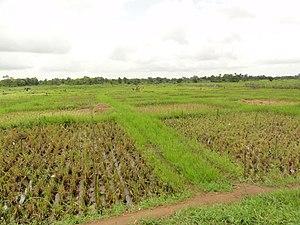
Zagnanado est une ville du sud du Bénin, chef-lieu de la commune du même nom et préfecture du département de Zou.